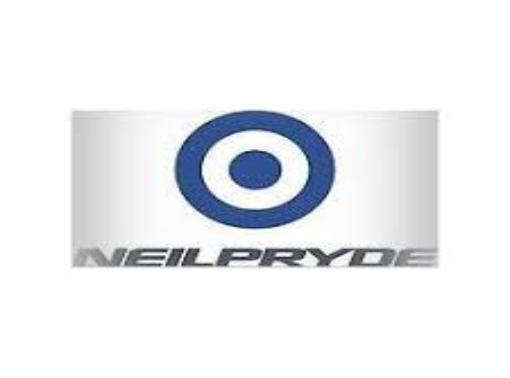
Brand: neil pryde-1
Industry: Sports